Whangateau Harbour

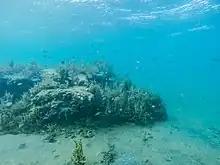
Many reefs can be found in the Whangateau Harbour

The harbour has a wide range of intertidal and subtidal reefs, supporting a wide range of benthic wildlife. High numbers of "Scutus breviculus", octopuses and Australasian sea cucumbers live in the estuary. The harbour has dense beds of shellfish, primarily pipi ("Paphies australis"). The Harbour is made up of mangals composed of trees rather than bushes. There are a number of different types of algae, which house isopoda and amphipoda. It is also home to the tunnelling mud crab and different types of oyster.